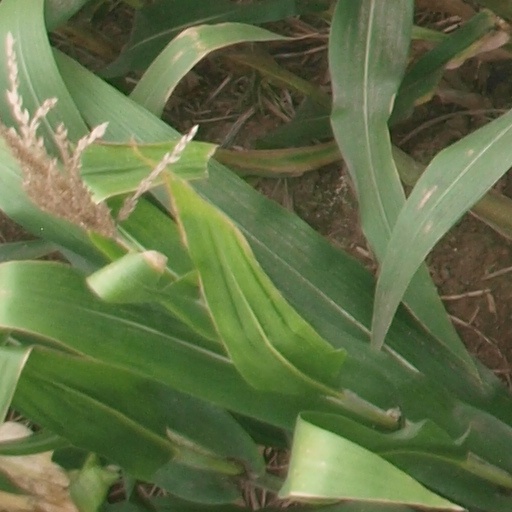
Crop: maize; corn